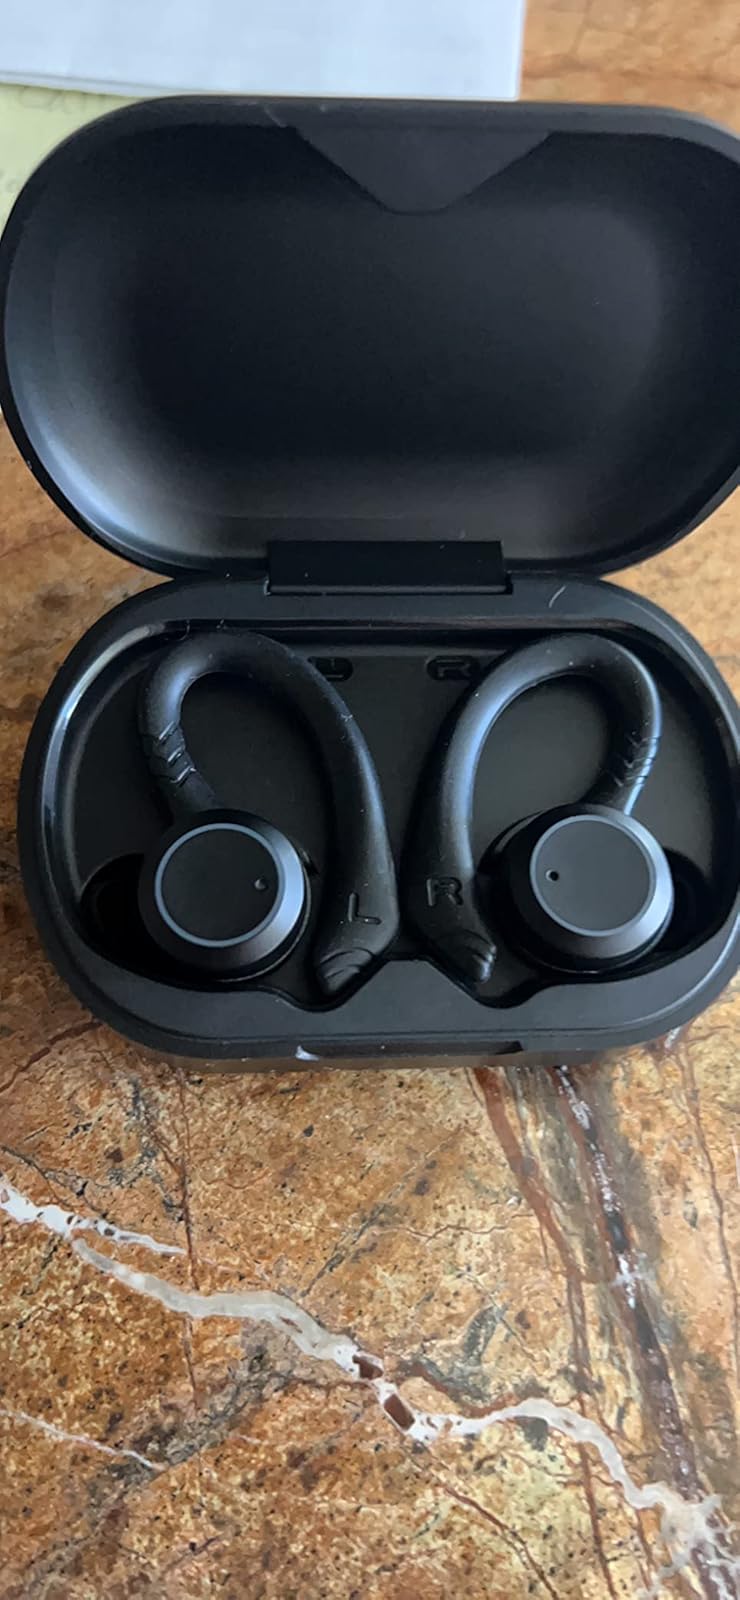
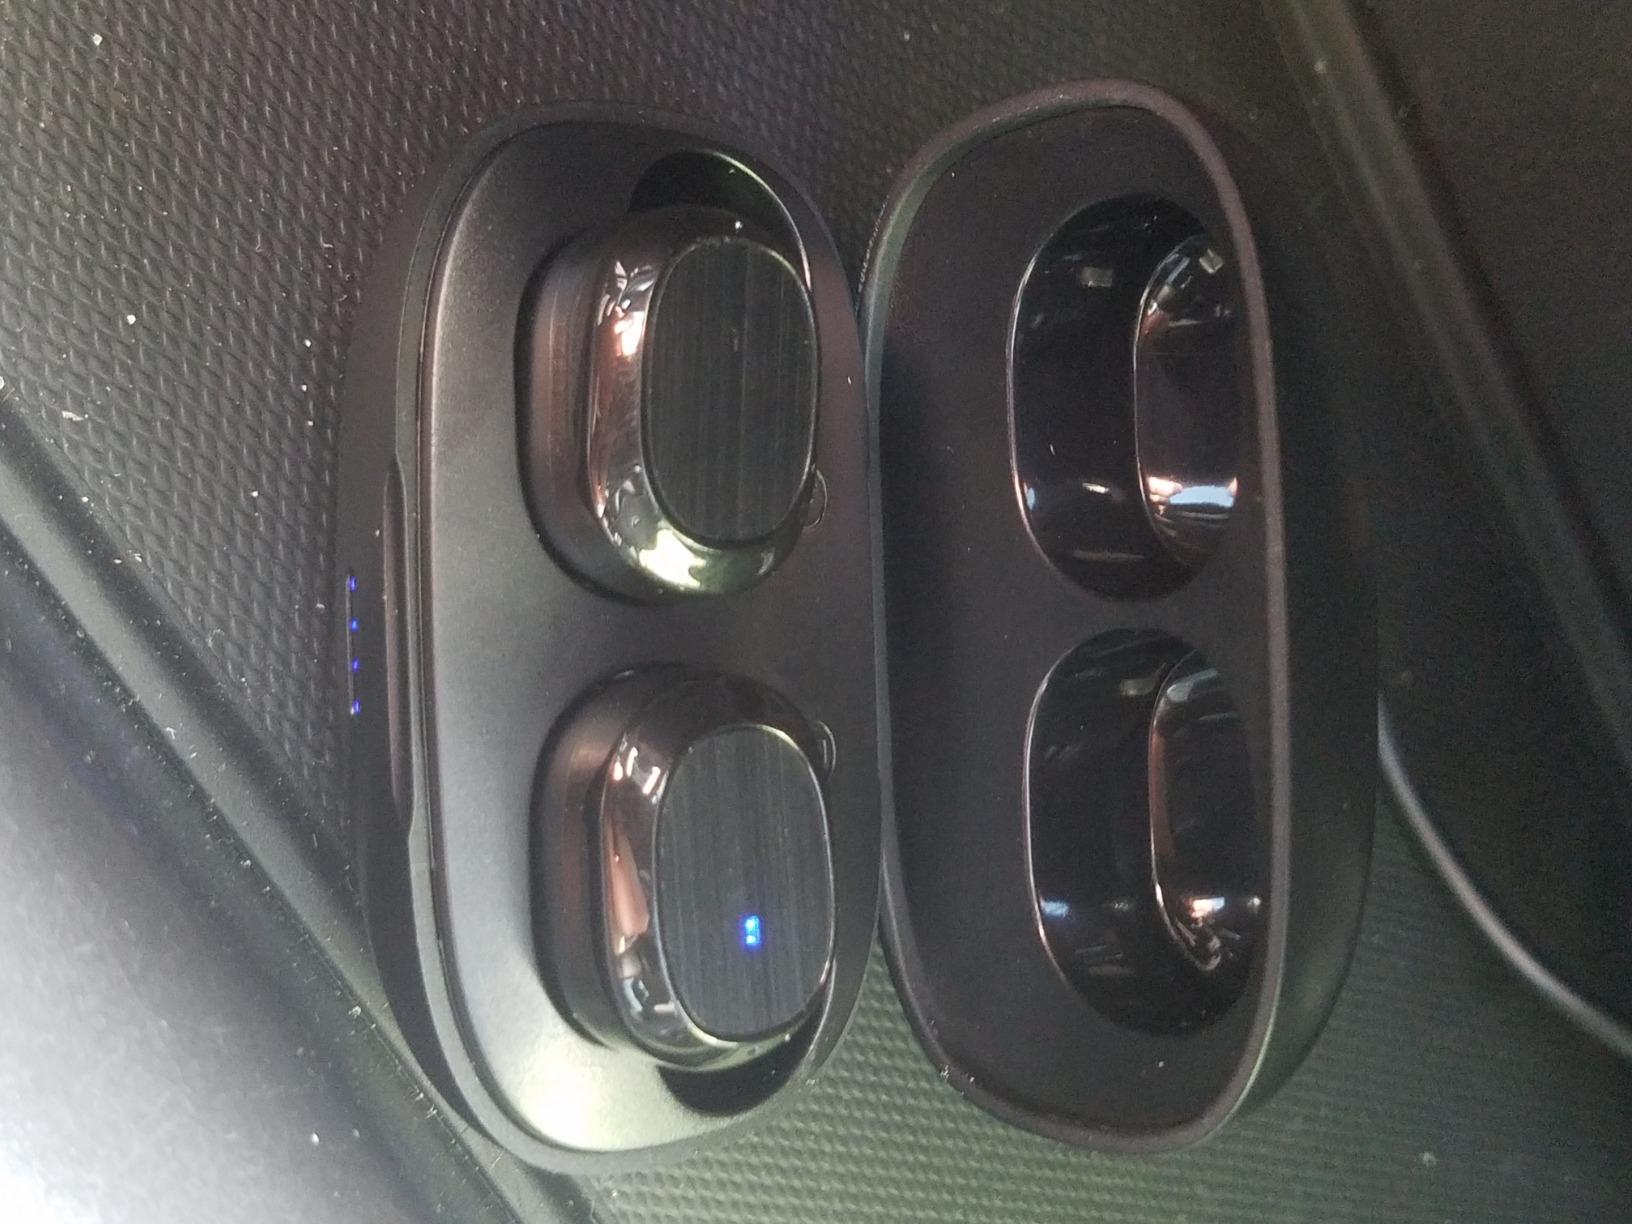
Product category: earbuds
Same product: no